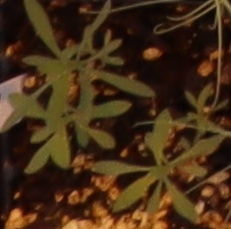
Label: Kochia